Storyteller (Silko book)

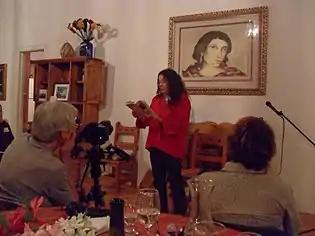
Leslie Marmon Silko in 2011 reading from her memoir "The Turquoise Ledge: A Memoir."

Critics have noted the influence of the oral tradition in "Storyteller". Paul Lorenz explains in "The Other Side of" "Leslie Marmon Silko's "Storyteller,"" "For the story, the location of events in time is essentially meaningless." Additionally, Bernard Hirsh notes that “The experience in living the reality revealed in her grandfather’s stories has shown her the oneness of past and present, of historical and mythic time, and of the stories, and the people.”